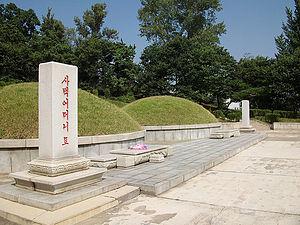
Le musée des atrocités de guerre américaines est situé à Sinchon en Corée du Nord. Il est consacré à la conservation et à la présentation d'objets datant du massacre de Sinchon qui aurait, selon le gouvernement nord-coréen, été commis pendant que l'armée américaine occupait la région durant la guerre de Corée, c'est-à-dire entre le 17 octobre et le 7 décembre 1950.